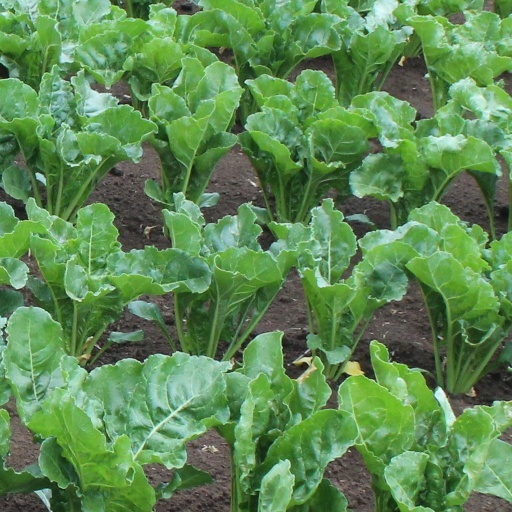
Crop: sugar beet